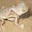
Label: lizard